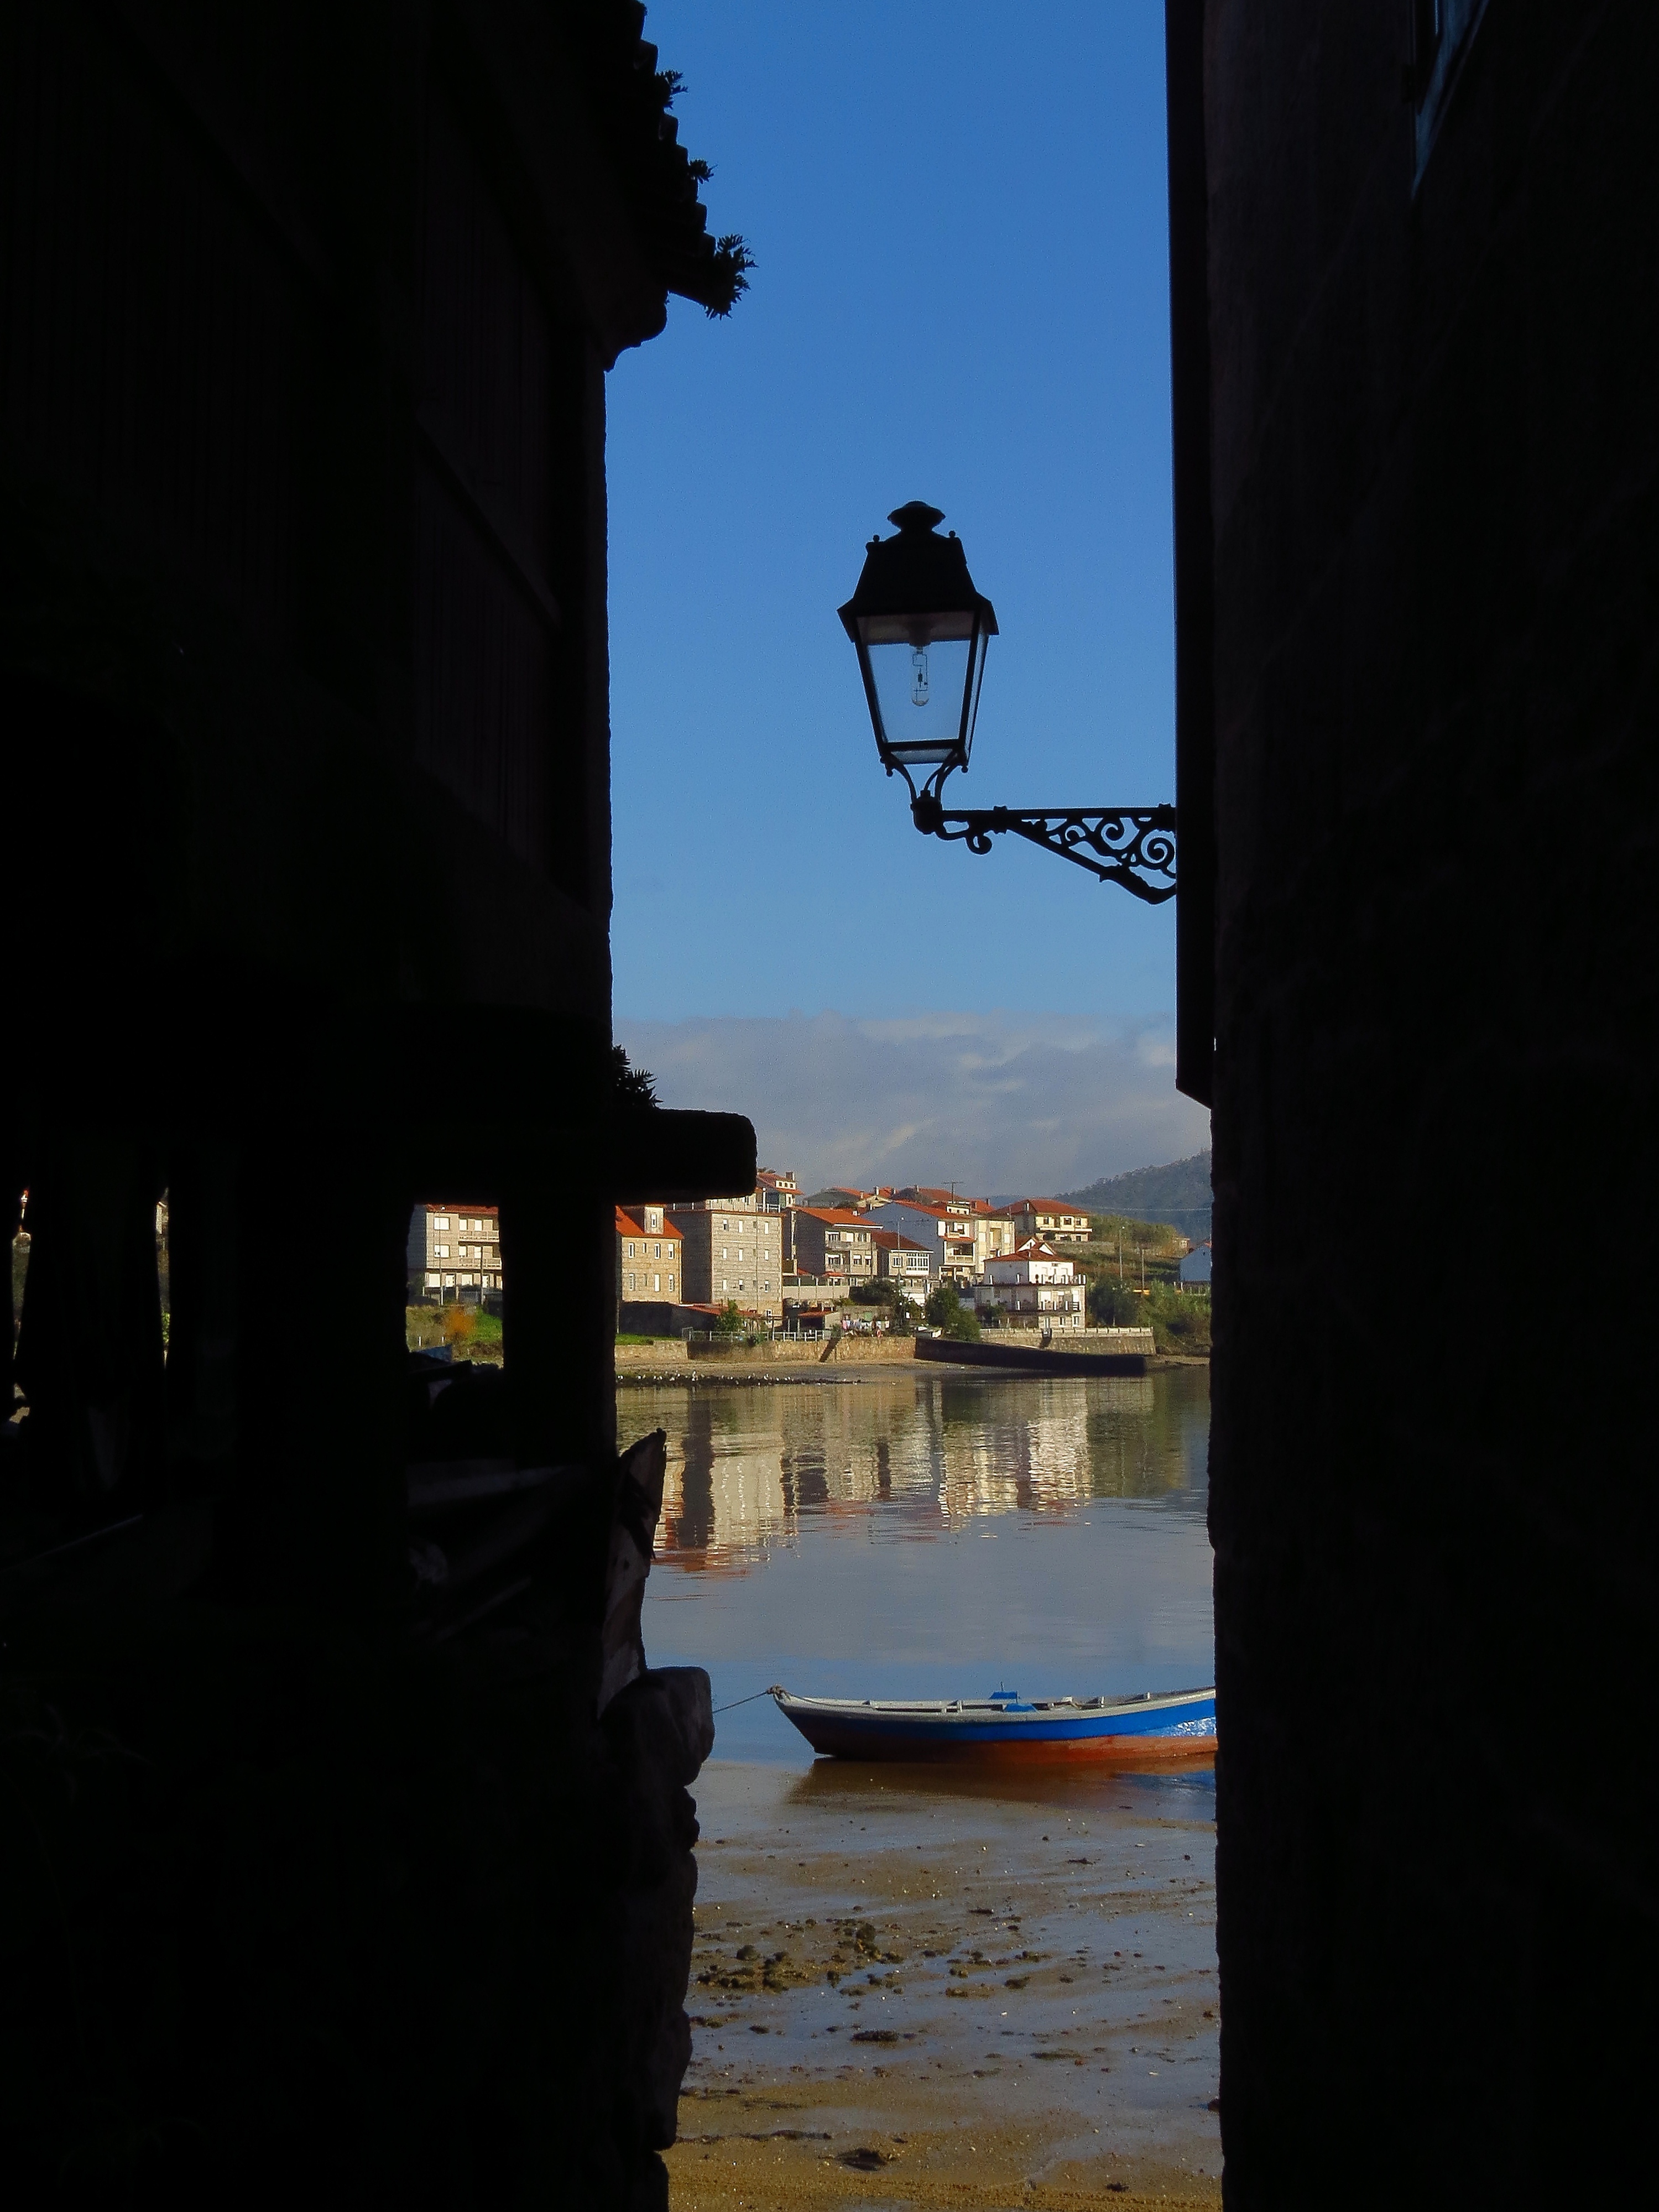
landscape, silhouette, light, sunset, morning, dusk, evening, reflection, blue, lighting, waterway, spain, galicia, pontevedra, combarro, paisajes, espana, ggl1, gaby1, poio, canonsx40hs